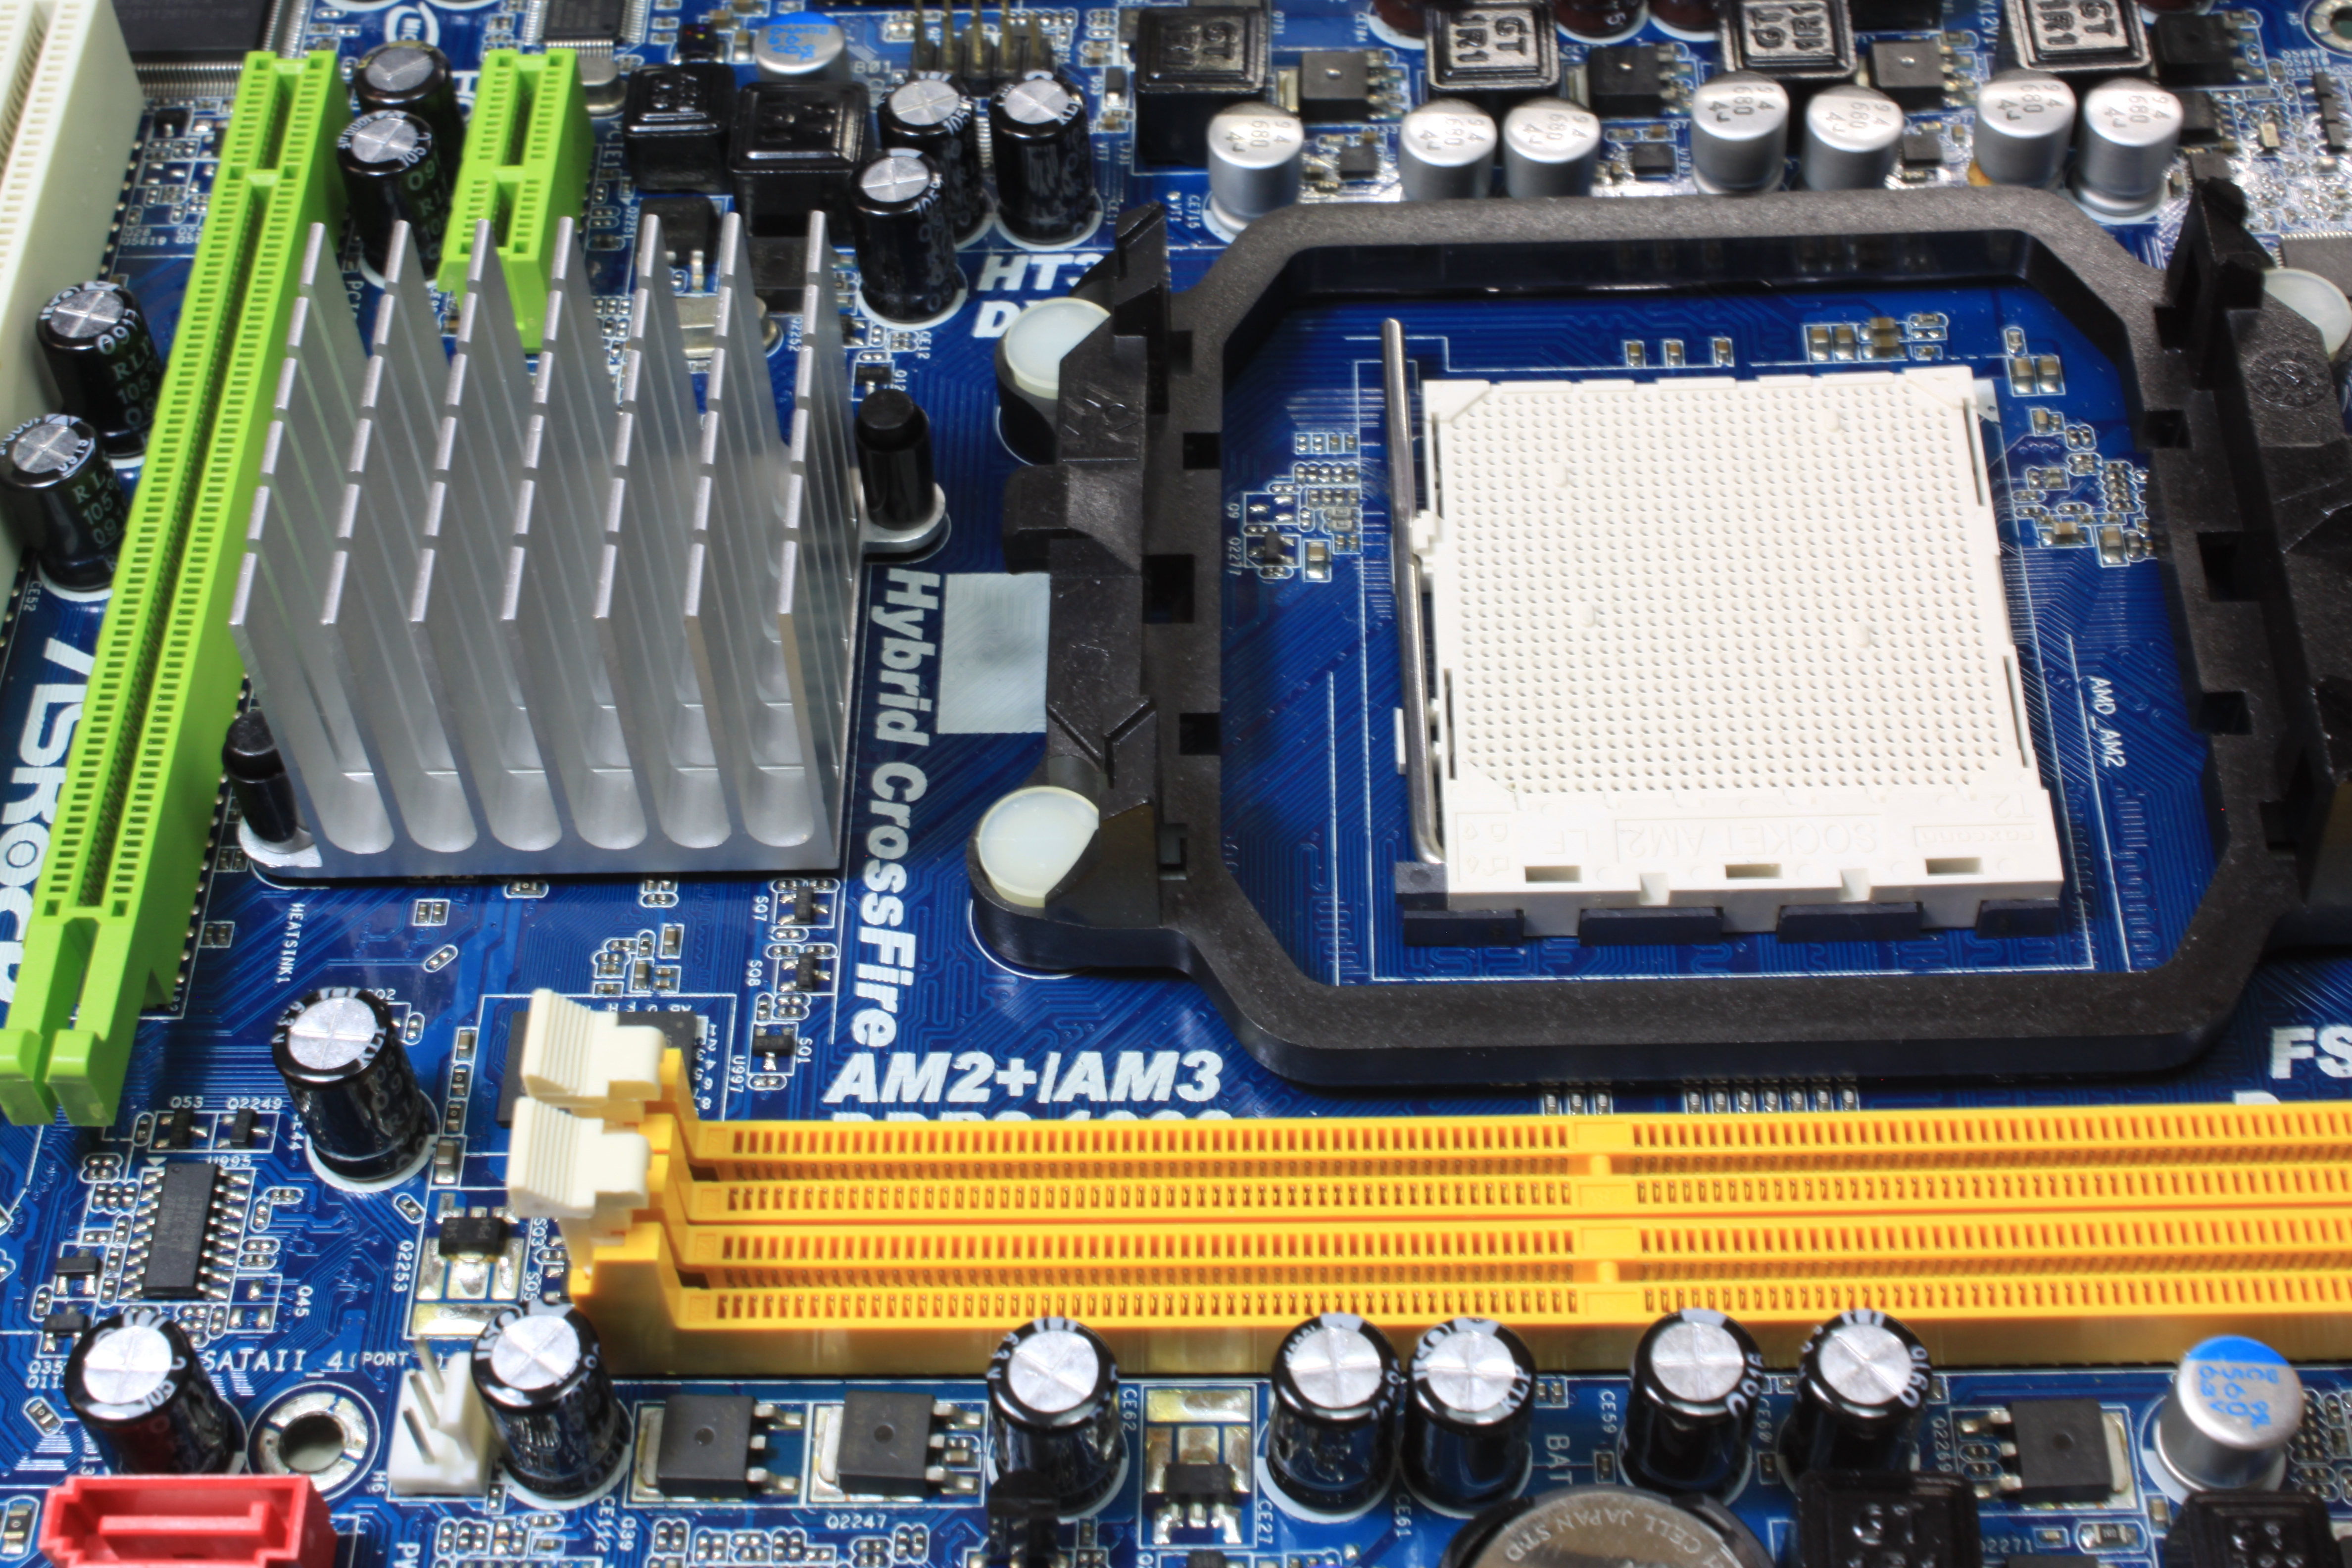
pc, mainboard, motherboard, hardware, cpu socket, ram socket, microchip, computer hardware, electronic engineering, passive circuit component, electronics, electronic component, computer component, circuit prototyping, technology, capacitor, circuit component, electronic device, electrical network, cpu, microcontroller, I o card, personal computer hardware, electric blue, electronics accessory, hardware programmer